Mowaffak al-Rubaie

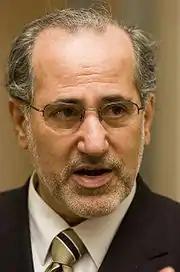
Mowaffak Baqer al-Rubaie, April 2007

Mowaffak Baker al-Rubaie (alternative transliterations Muwaffaq al Rubaie and Muwaffaq al-Rubay'i) is an Iraqi politician, and was Iraq National Security Advisor in the government of Prime Minister Ayad Allawi and in 2005–2006 Prime Minister Ibrahim Al Jaafari and 2006–2009 Prime Minister Nouri al-Maliki. He was elected to the Iraqi Council of Representatives in December 2005 as a nominee of the United Iraqi Alliance and from 2014–2018 in the Iraqi Parliament.